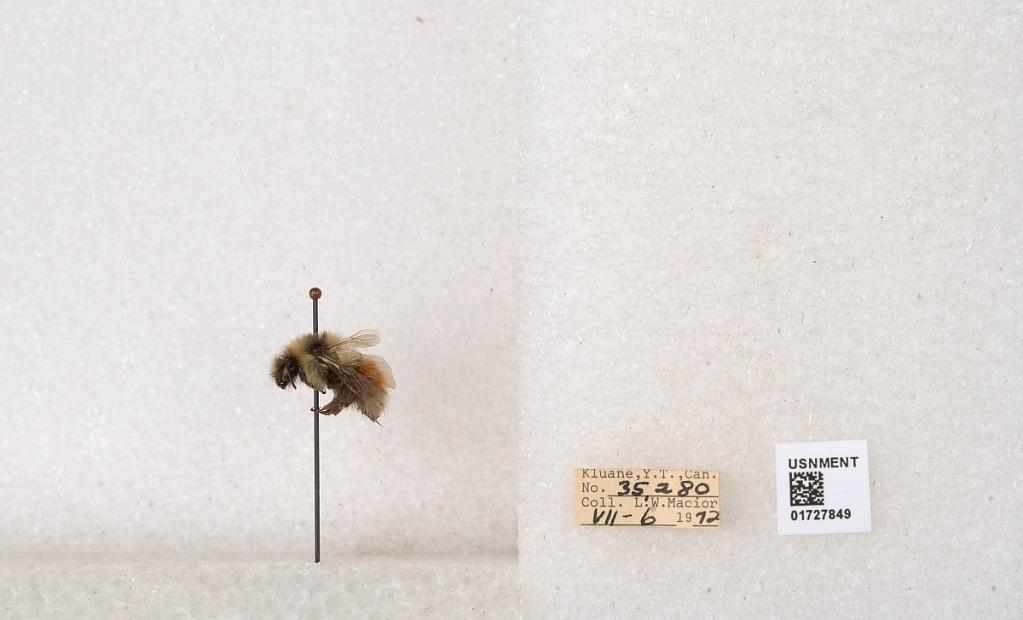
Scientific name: Bombus (Pyrobombus) sylvicola Kirby
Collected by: L. Macior
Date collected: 1972-7-6
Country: Canada
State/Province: Yukon
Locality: Kluane
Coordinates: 61.2426, -139.113